Frames - Portuguese Film Festival

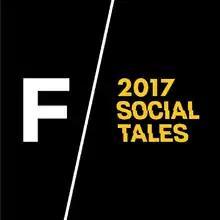
Frames – Portuguese Film Festival 2017

Frames – Portuguese Film Festival is a film festival dedicated to Portuguese cinema, taking place since 2013 in the Swedish cities of Stockholm, Västerås and Gothenburg.